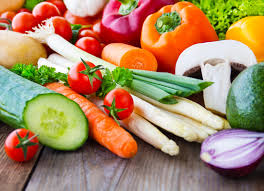
Waste category: biological